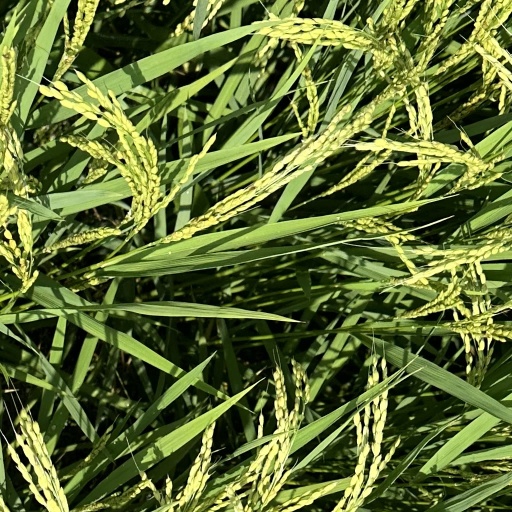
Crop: rice